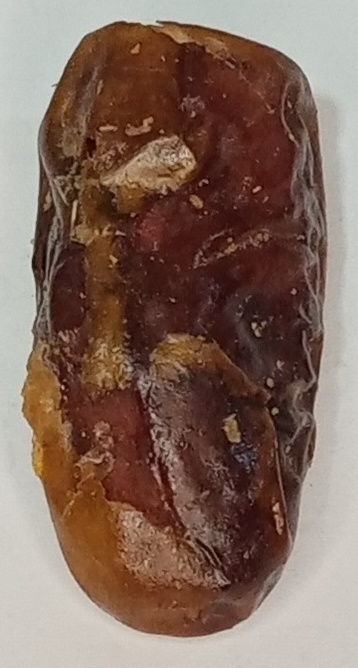
Variety: gajar
Size: large
Grade: grade-3